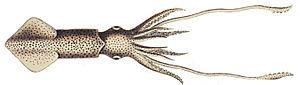
Loliolus sumatrensis est une espèce d'octopodes, du genre Loliolus et de la famille des Loliginidae.
Les Loliginidés forment une famille de calmars.